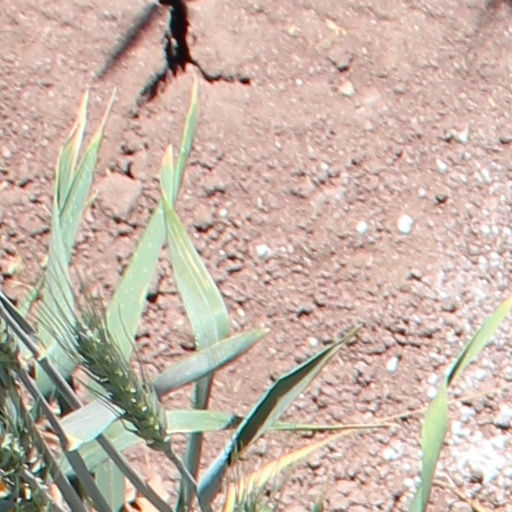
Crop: wheat